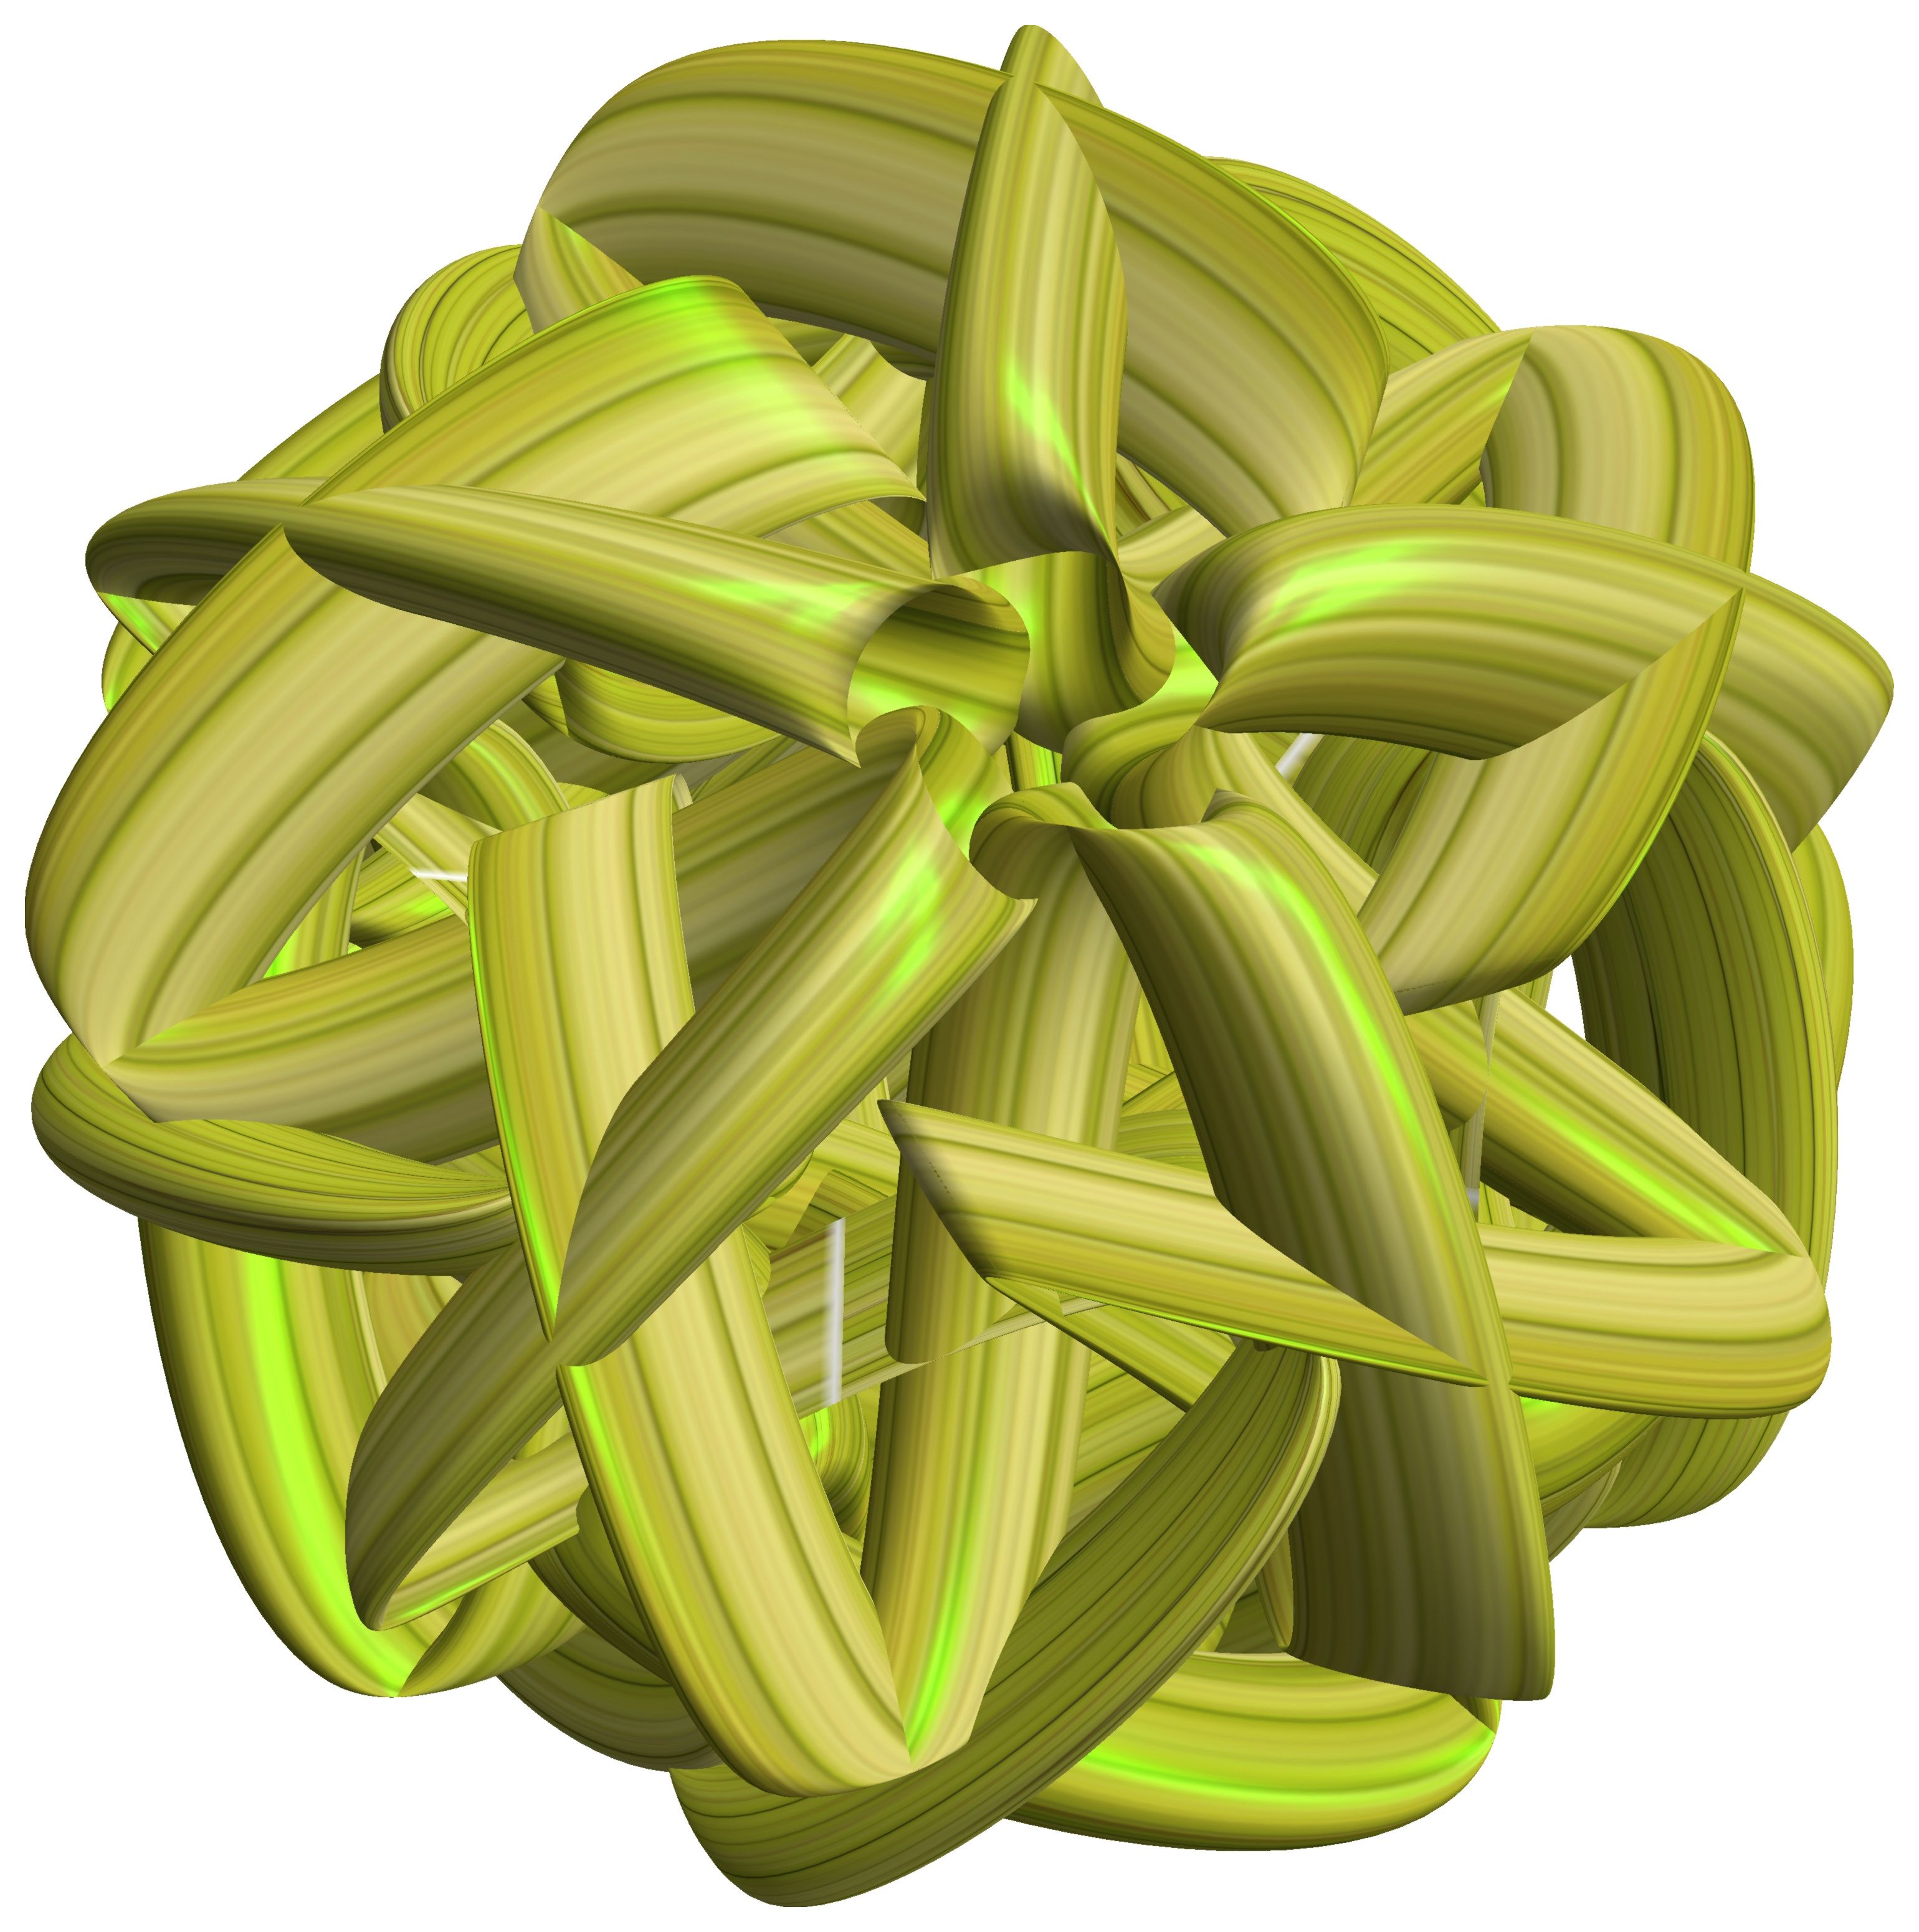
structure, plant, texture, leaf, flower, pattern, food, green, produce, vegetable, figure, design, symmetry, 3d, graphic, torus, mathematica, cg, parametricplot3d, code, program, algorithm, abstruct, mapping, flowering plant, land plant